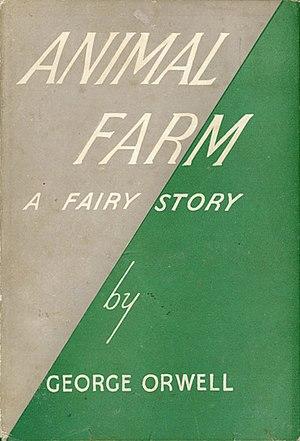
La Ferme des animaux est un roman court de George Orwell, publié en 1945. Découpé en dix chapitres, il décrit une ferme dans laquelle les animaux se révoltent, prennent le pouvoir et chassent les hommes.